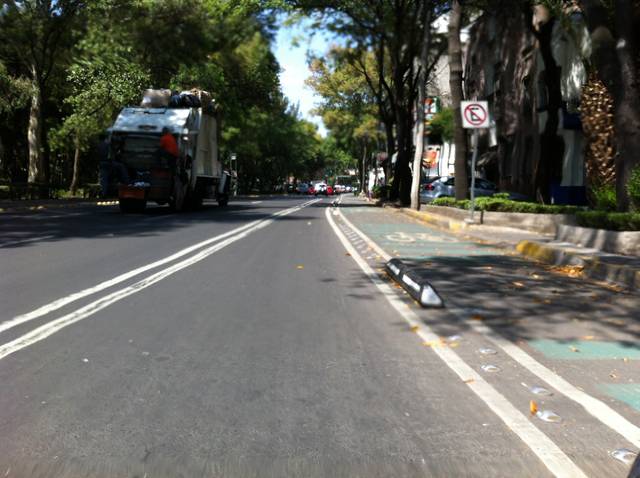
Region: Mexico
Coordinates: 19.414, -99.171